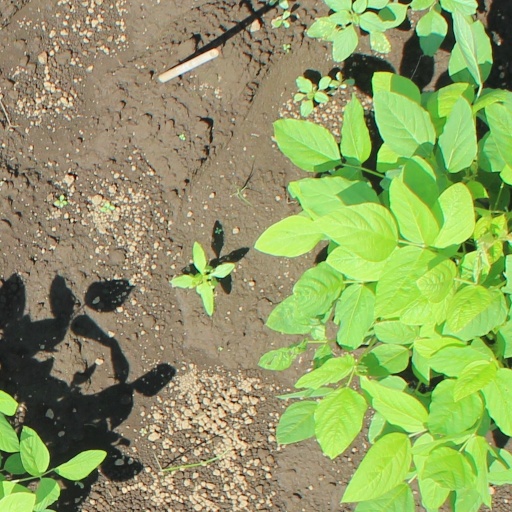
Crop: soybean